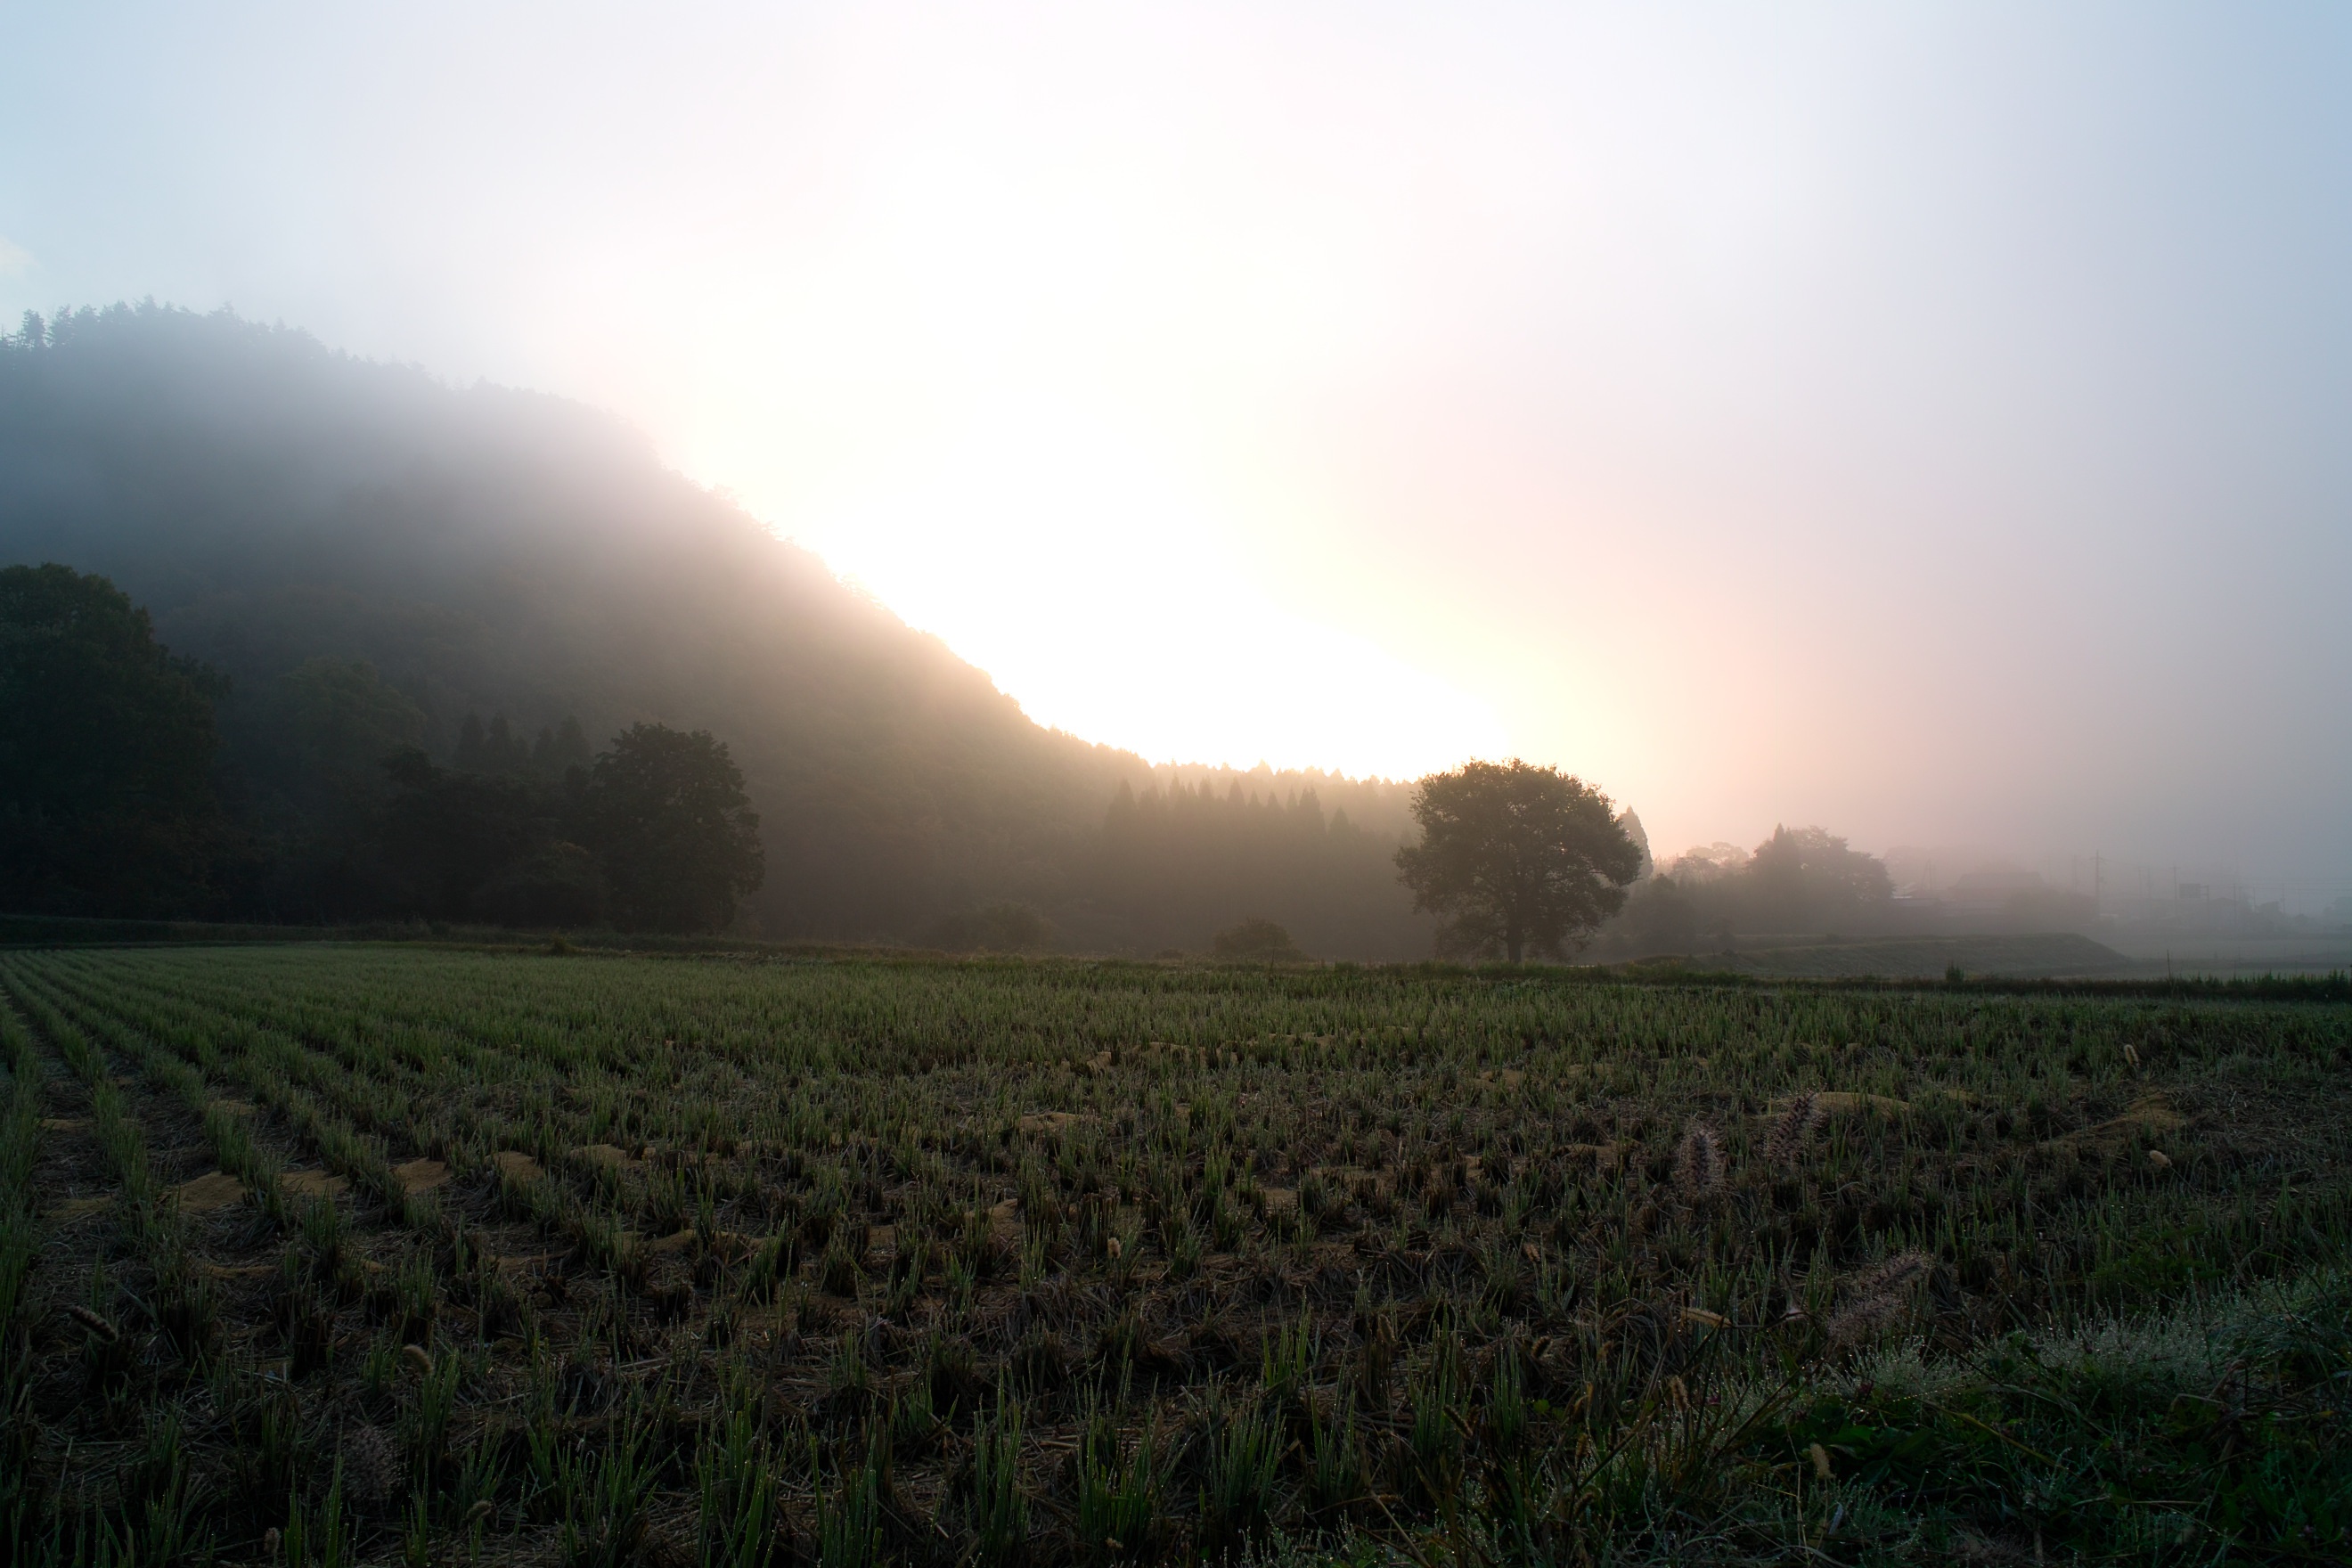
landscape, tree, nature, grass, horizon, cloud, sky, sun, fog, sunrise, sunset, mist, field, prairie, sunlight, morning, hill, dawn, dusk, evening, crop, weather, agriculture, plain, rural area, natural environment, atmospheric phenomenon, grass family